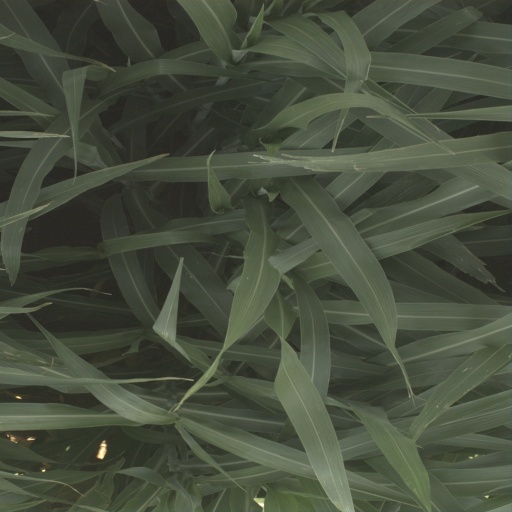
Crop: sorghum